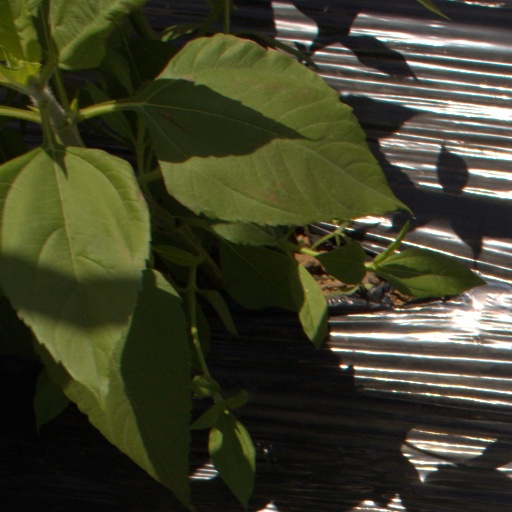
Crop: Jerusalem artichoke